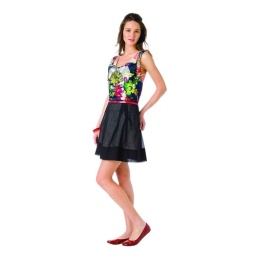
Cowlneck tank in floral print ($24.99), stripe-back tank in pink ($14.99) and high-waist gauze skirt in black ($26.99)